Dye-sensitized solar cell

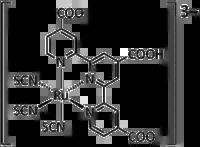
"Black Dye", an anionic Ru-terpyridine complex

The dyes used in early experimental cells (circa 1995) were sensitive only in the high-frequency end of the solar spectrum, in the UV and blue. Newer versions were quickly introduced (circa 1999) that had much wider frequency response, notably "triscarboxy-ruthenium terpyridine" [Ru(4,4',4"-(COOH)-terpy)(NCS)], which is efficient right into the low-frequency range of red and IR light. The wide spectral response results in the dye having a deep brown-black color, and is referred to simply as "black dye". The dyes have an excellent chance of converting a photon into an electron, originally around 80% but improving to almost perfect conversion in more recent dyes, the overall efficiency is about 90%, with the "lost" 10% being largely accounted for by the optical losses in top electrode.